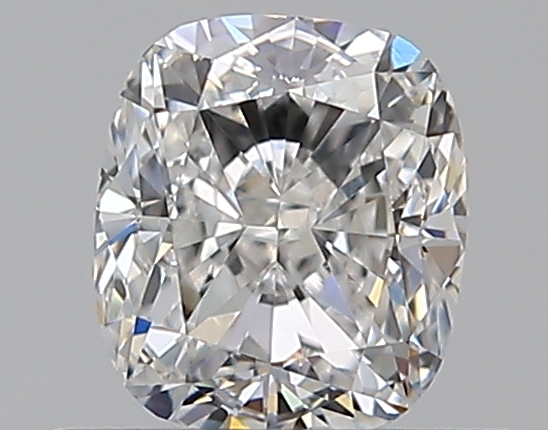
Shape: cushion
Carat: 0.51
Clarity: VVS1
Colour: F
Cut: GD
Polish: EX
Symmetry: VG
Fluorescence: N
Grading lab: GIA
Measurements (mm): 4.76 x 4.17 x 2.99